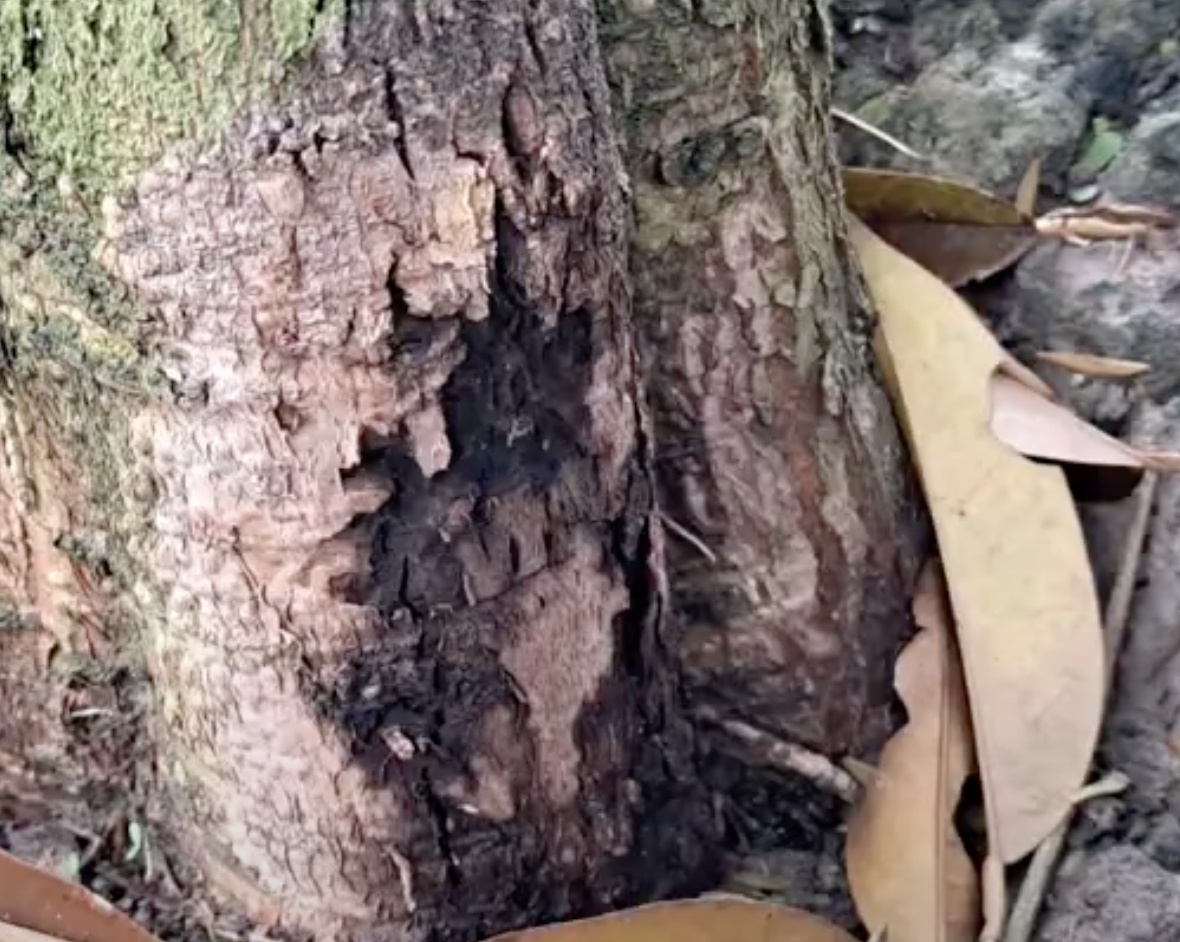
Label: stem_cracking_ gummosis